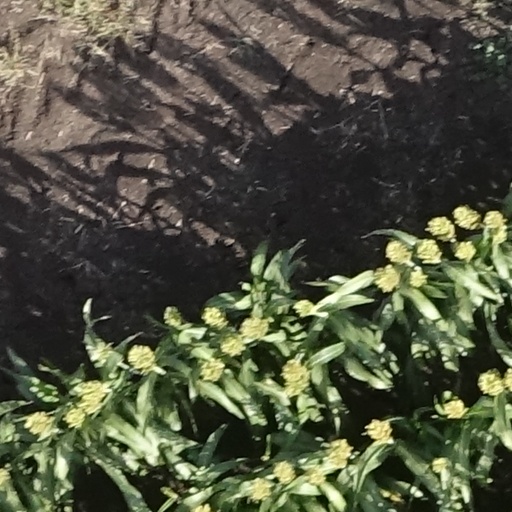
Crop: sorghum